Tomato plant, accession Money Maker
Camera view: vertical (180 deg); turntable rotation: 150 degrees
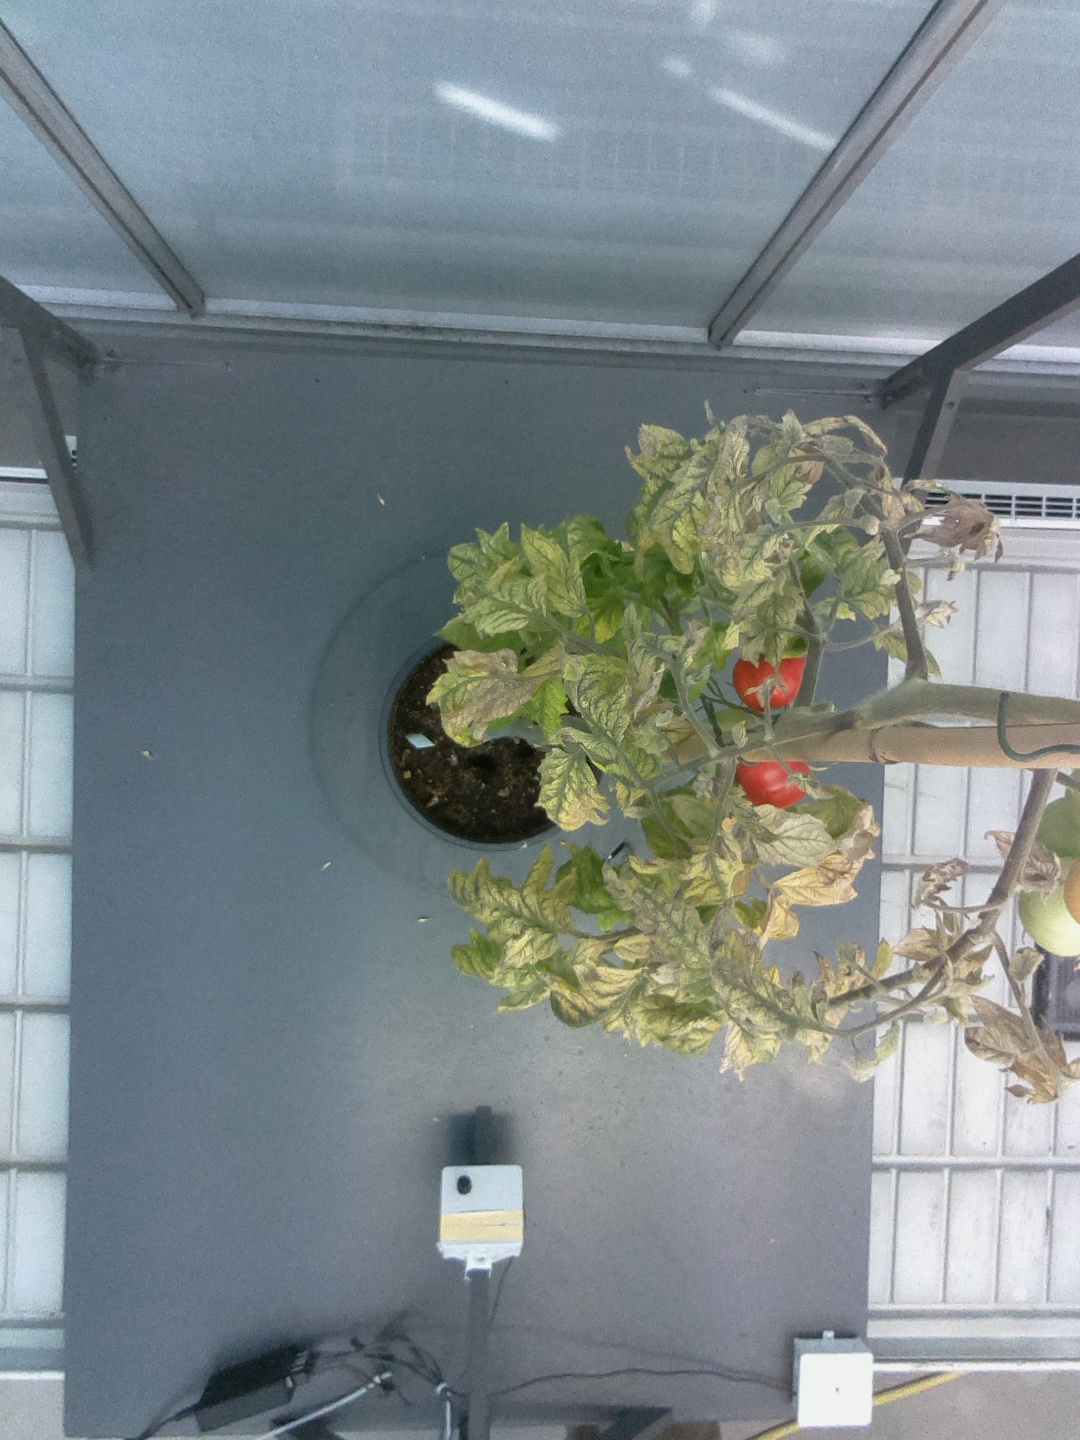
BBCH growth stage 83: 30%-40% of fruits show typical fully ripe color